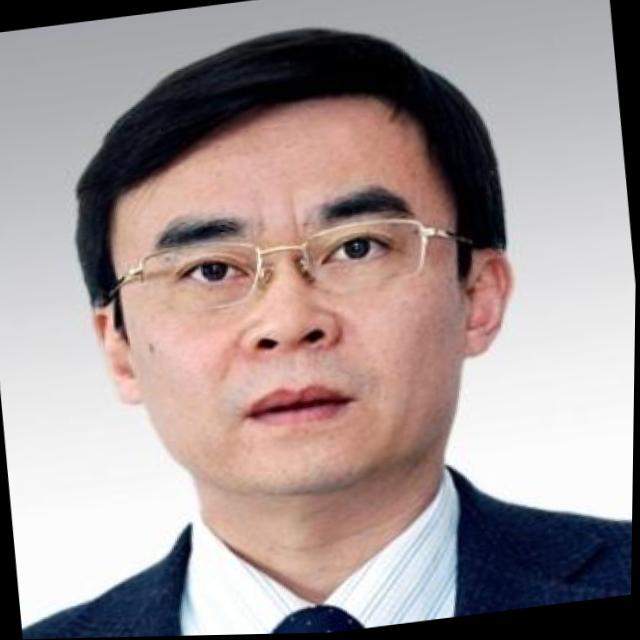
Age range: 45-64